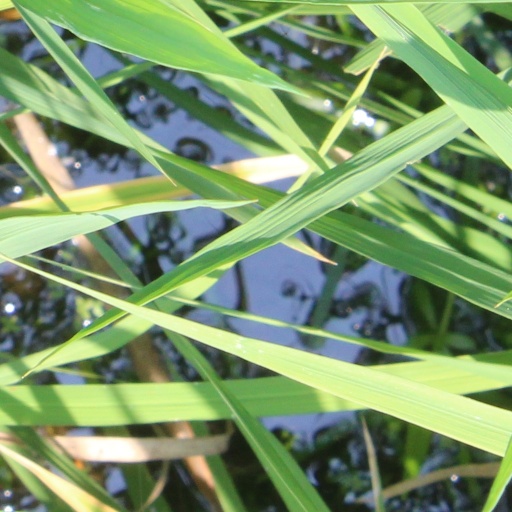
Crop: rice